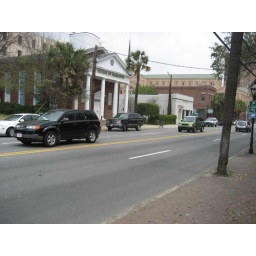
some office and the bookstore in the brick building in the back. On Calhoun